Akhilesh Kumar Tyagi

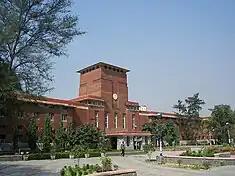
University of Delhi

Akhilesh Kumar Tyagi was born on 15 May 1956 at Waira Ferozepur in Bulandshahr district of the Indian state of Uttar Pradesh and completed his high school at Public Intermediate College, Siyana in 1970 and Intermediate at Government Intermediate College, Meerut in 1972. And, after earning his BSc in 1974 from Meerut college, he continued his studies at D.A.V.Post Graduate College Dehradun to obtain MSc in 1976. Subsequently, he completed MPhil in 1977 at Institute of Advanced Studies, Meerut and proceeded to Delhi University for his doctoral studies to secure a PhD in 1983 for his thesis on "haploid cell culture and genetics". He started his career as a scientist at the Department of Plant Molecular Biology of the University of Delhi at their South Campus and after working there for a year (1983–84), he moved to Germany for his post-doctoral work on "photosynthesis-related chloroplastic and nuclear genes" at two universities there; at Düsseldorf University during 1984–85 and at Munich University from 1985 to 1986.